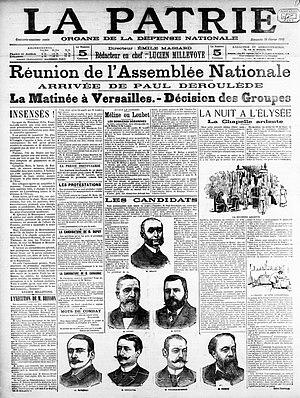
Une de La Patrie du 19 février 1899.
Paul Deschanel, né le 13 février 1855 à Schaerbeek et mort le 28 avril 1922 à Paris, est un homme d'État, journaliste et écrivain français, président de la République du 18 février au 21 septembre 1920.
La Patrie est un quotidien parisien conservateur du Second Empire, fidèle soutien de l'Empereur, qui a connu une forte croissance de son lectorat sous la houlette du banquier et député Théodore Casimir Delamarre.